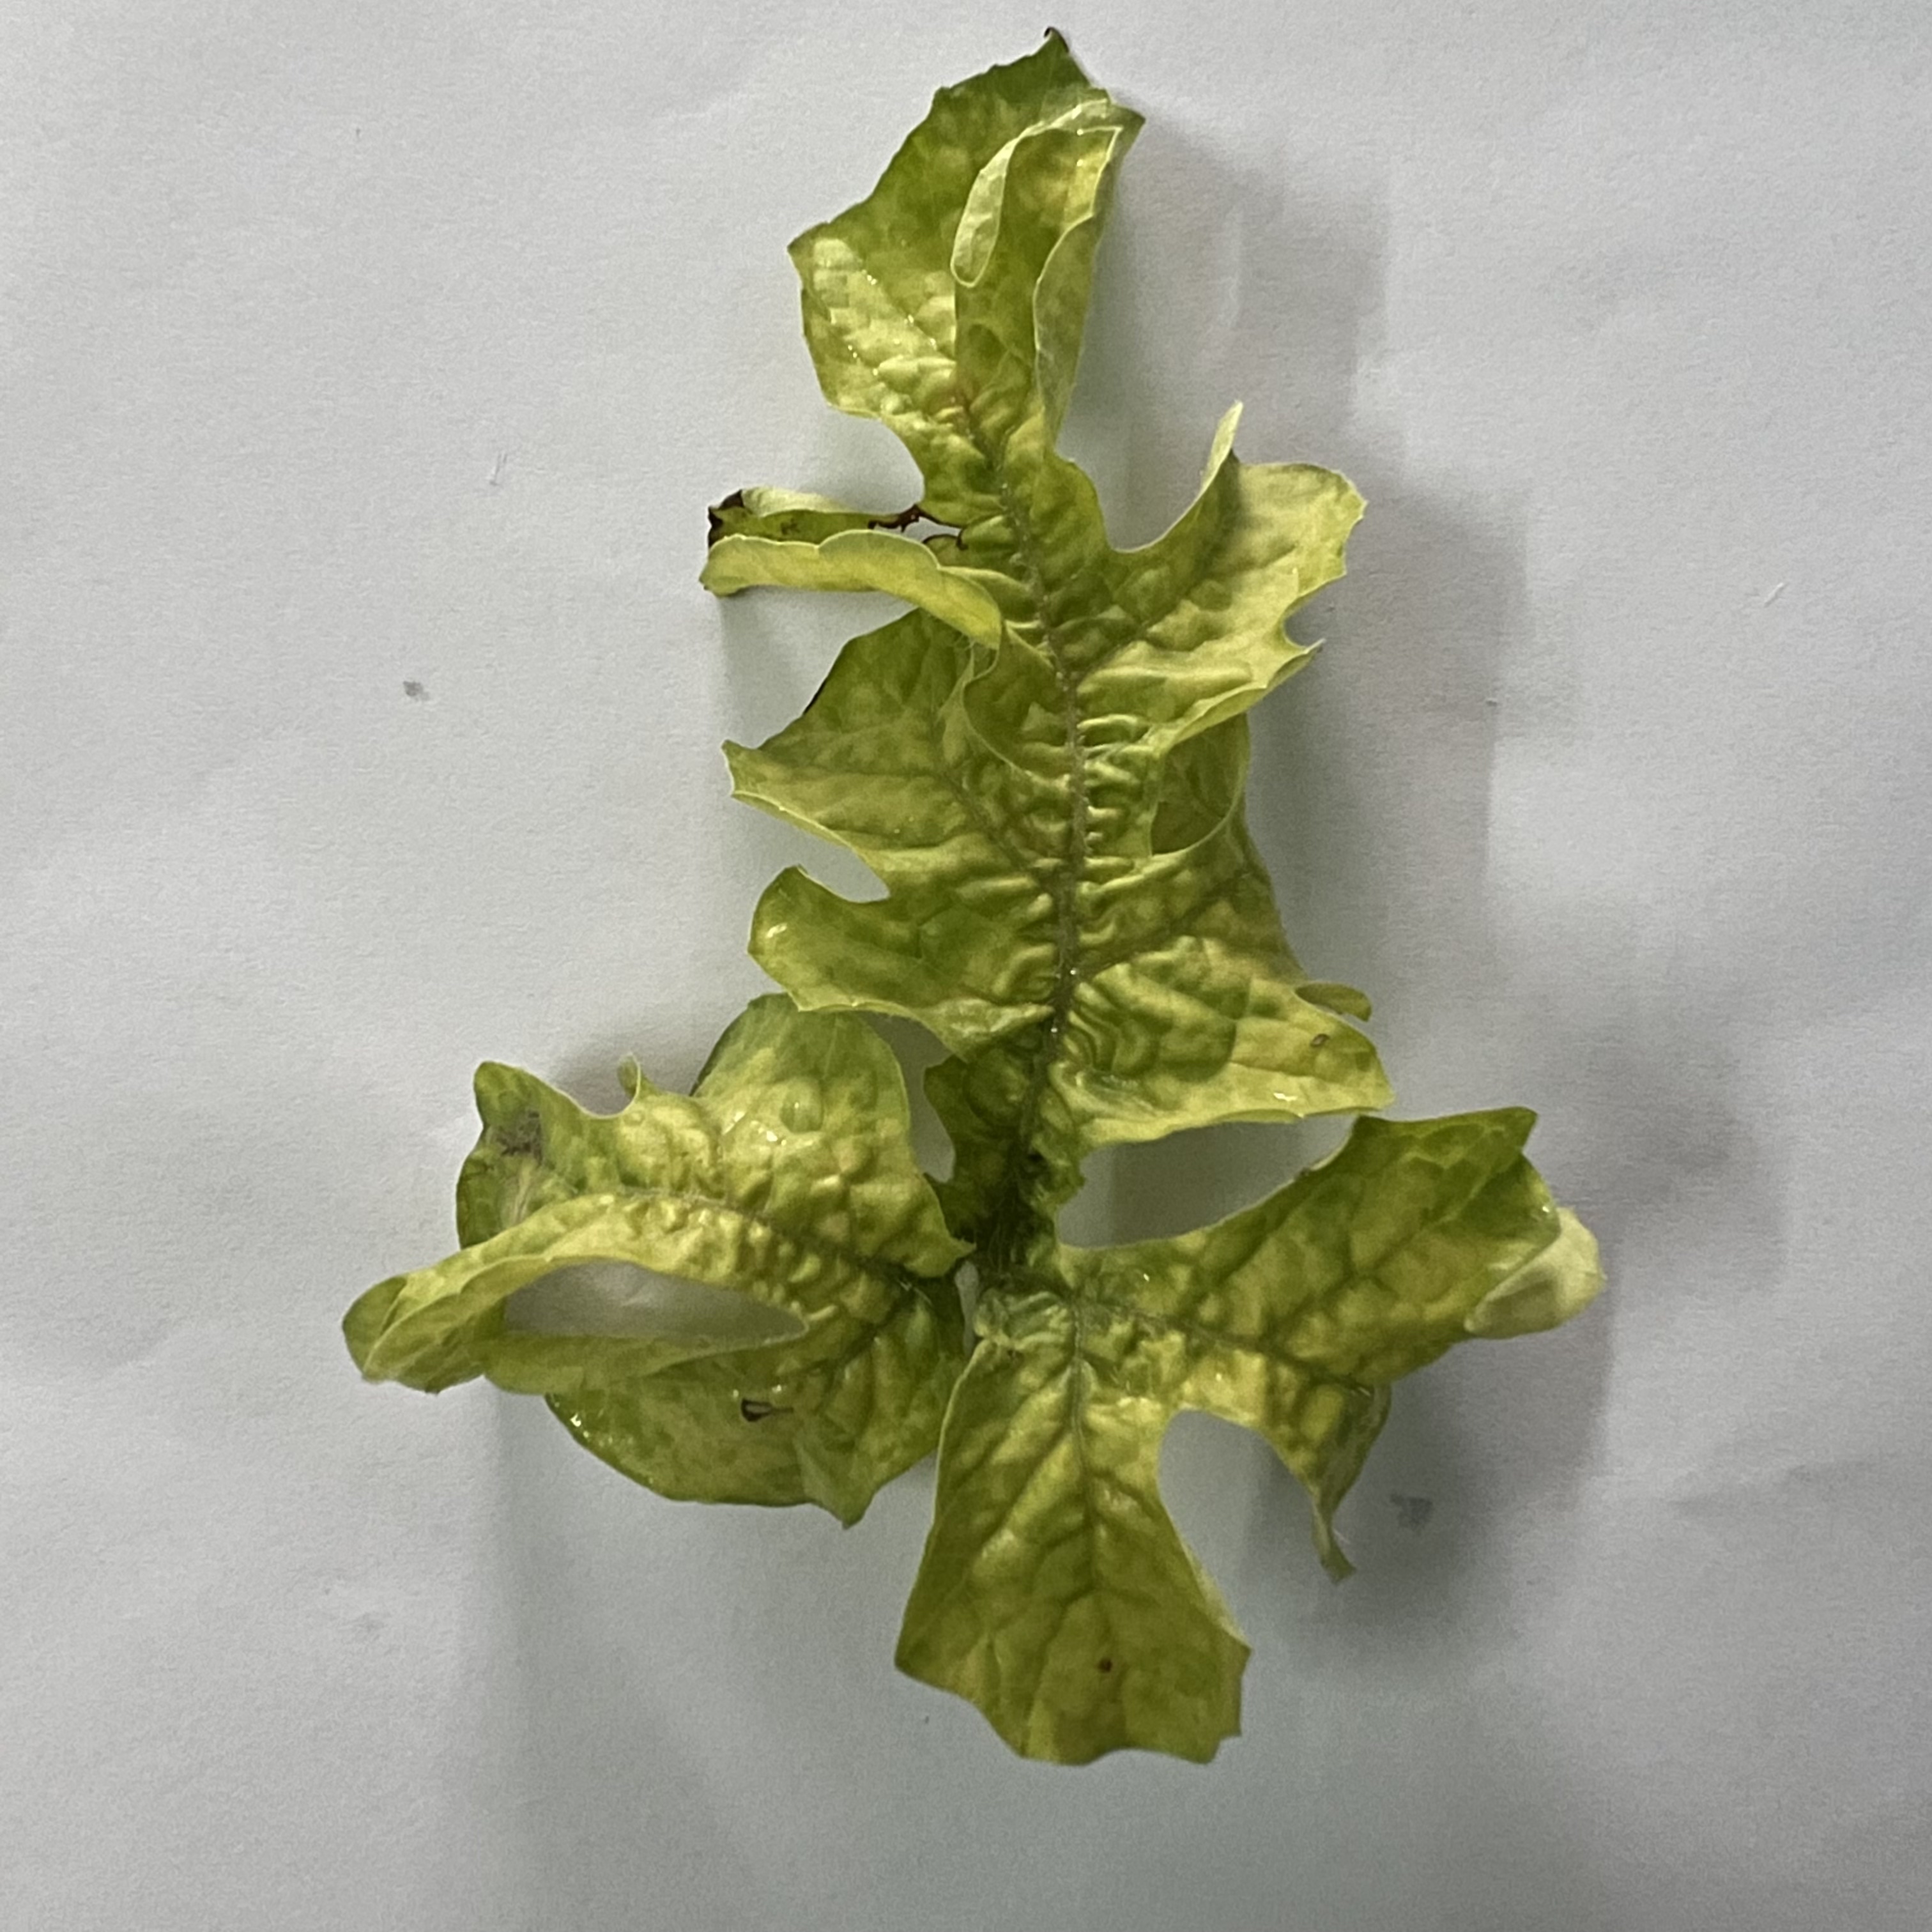
Label: Mosaic_Virus